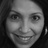
Emotion: happy